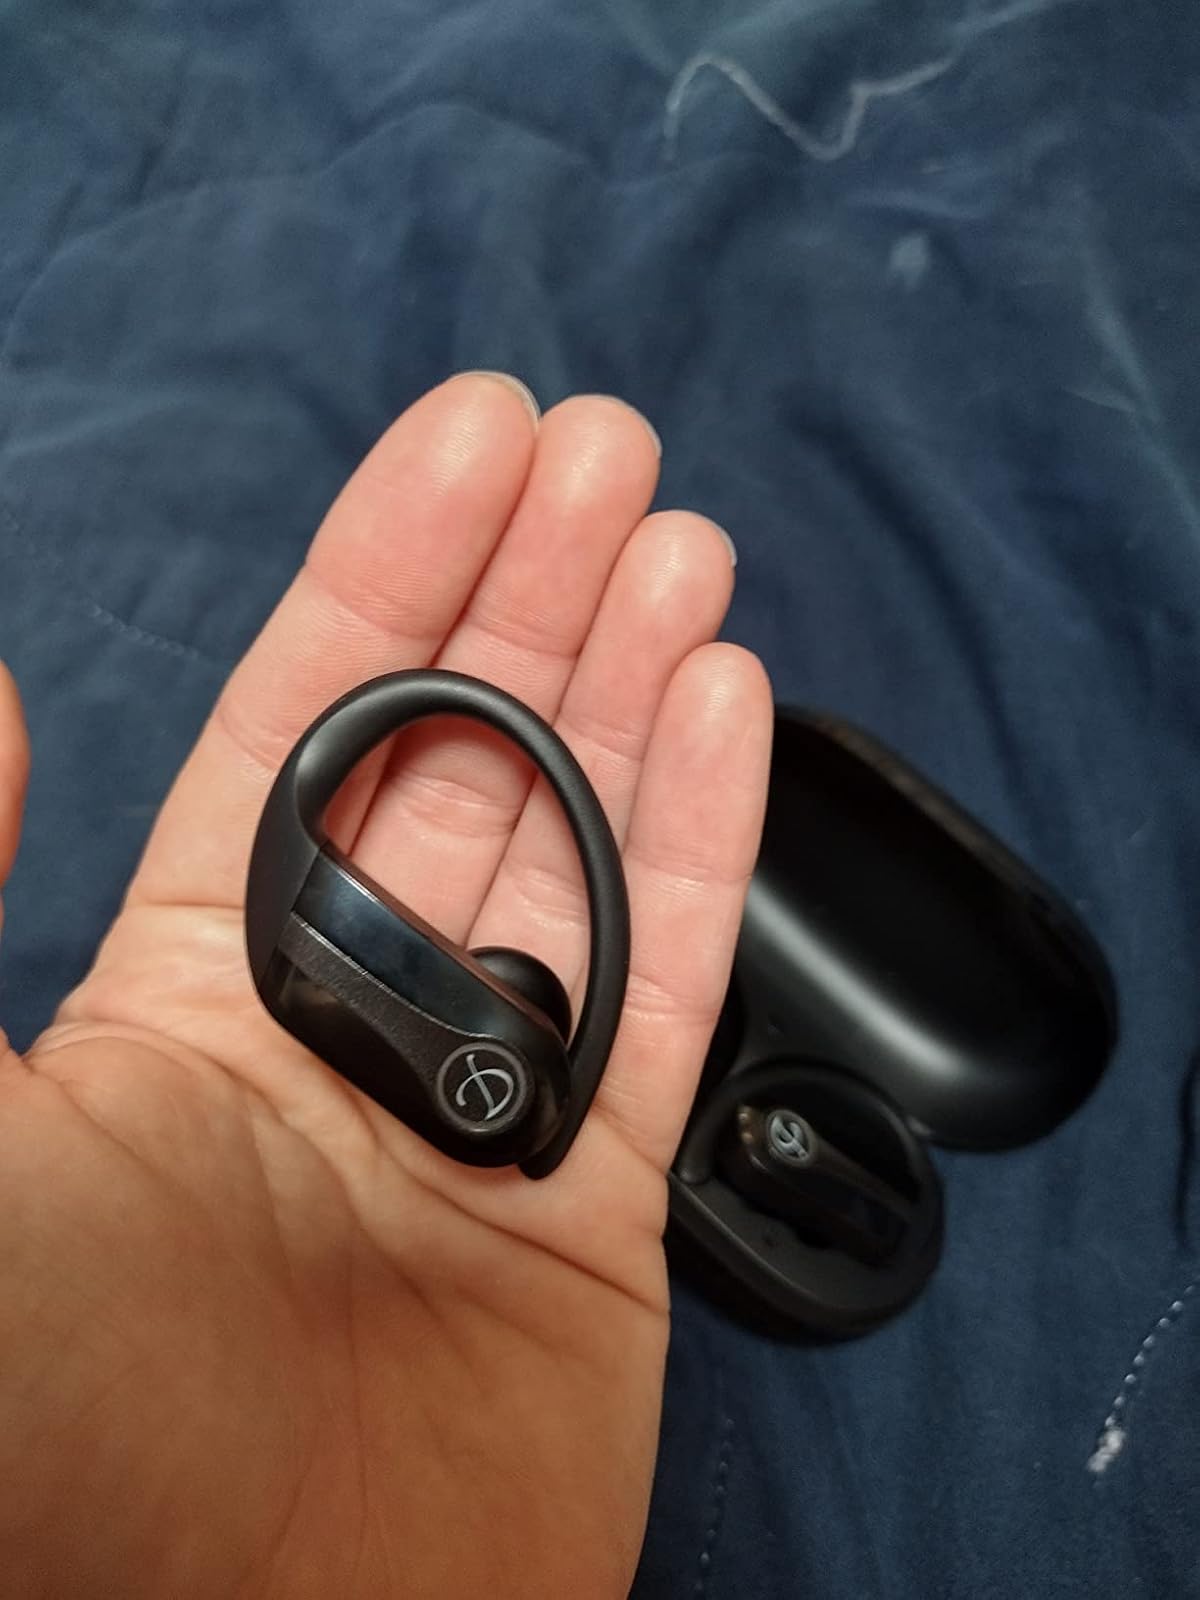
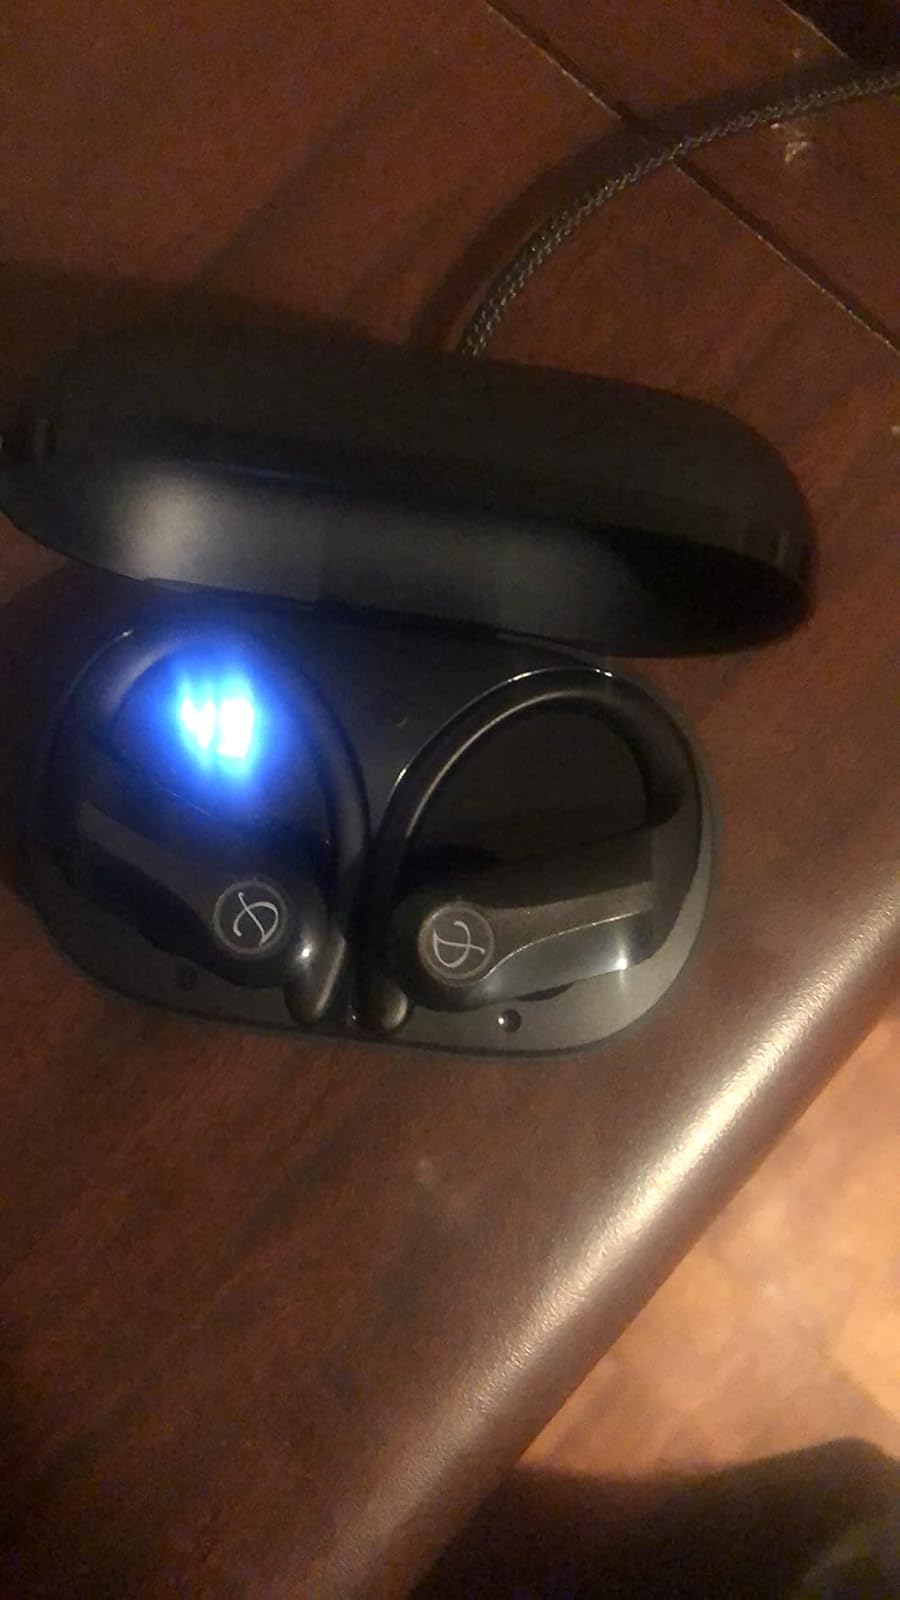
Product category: earbuds
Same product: yes